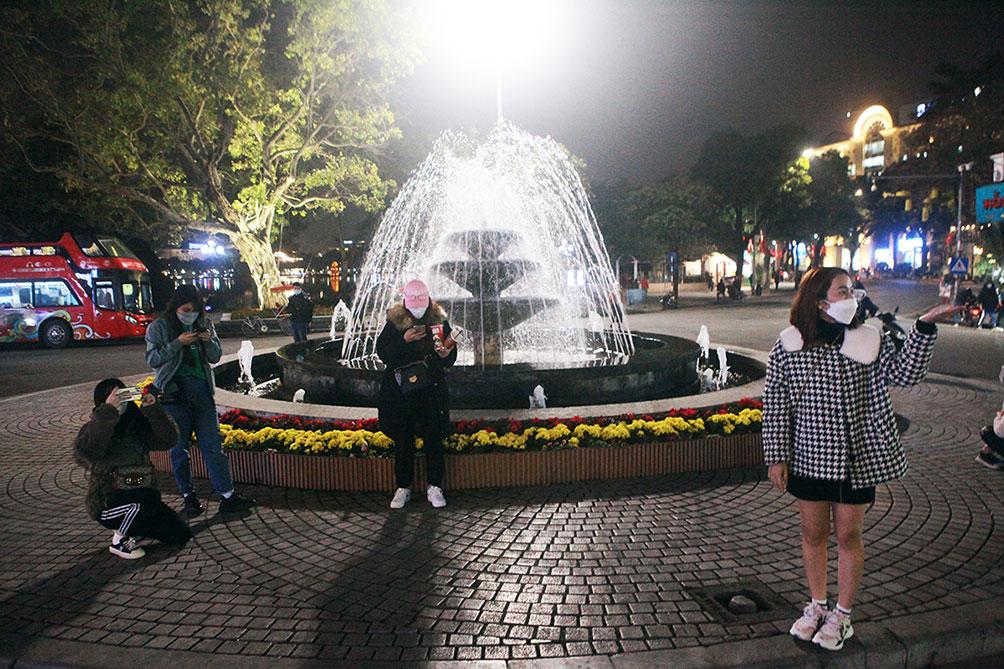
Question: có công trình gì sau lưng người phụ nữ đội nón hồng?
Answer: có đài phun nước sau lưng người phụ nữ đội nón hồng